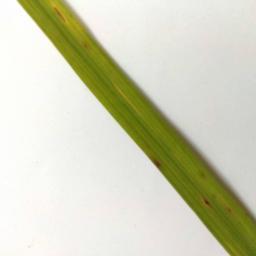
Label: Rice___Brown_Spot